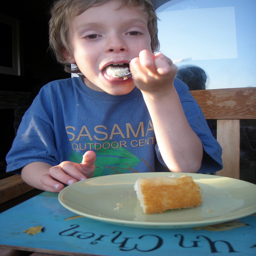
a young boy is eating a piece of cake
A little boy sitting at a table eating cake.
A child eating a slice of sponge cake.
A young boy eating a slice of cake at a table.
A boy eating cake sitting at a table.